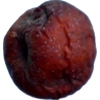
Label: apples